Newport, Shropshire

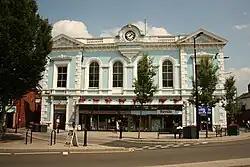
The Town Hall and Market Hall Complex

The main street in Newport follows the Norman design. This resulted in the distinctive long wide High Street, split into three parts, upper bar, lower bar and St Mary's street, with the centre of the high street being the 19th-century Town Hall and Market Hall completed in March 1860.